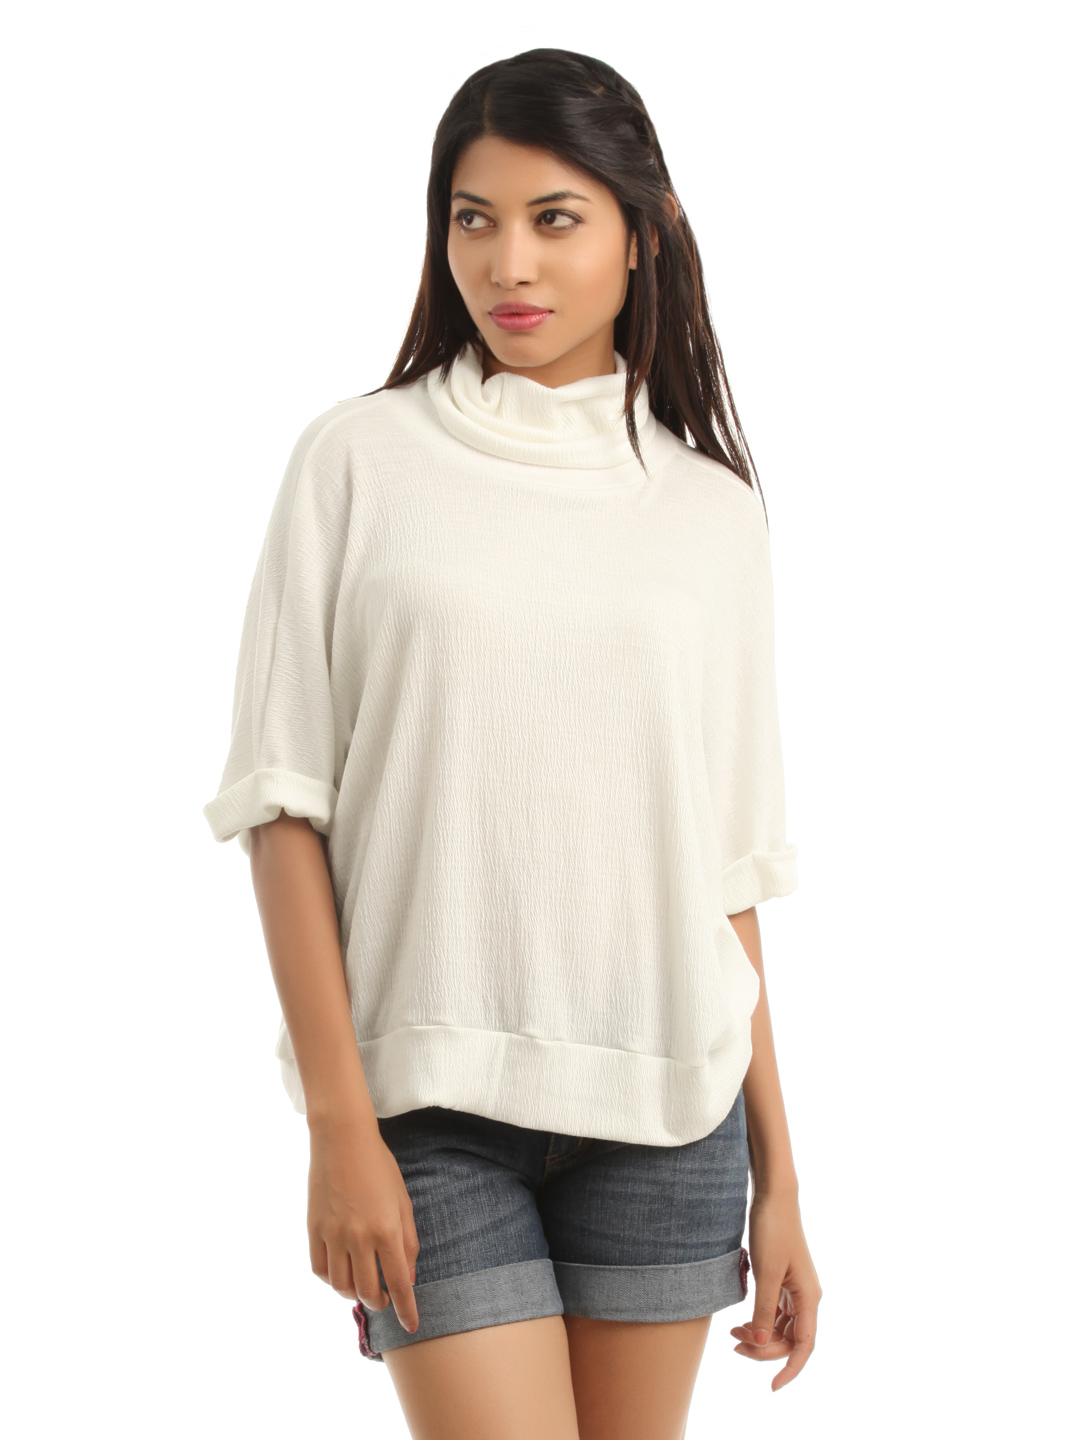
Tonga Women White Top
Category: Apparel / Topwear / Tops
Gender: Women
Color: White
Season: Summer 2012
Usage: Casual